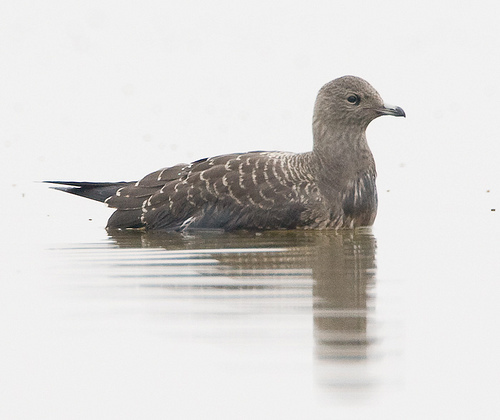
this is a gray bird with cream speckles on the wings and a sturdy, hooked beak.
a gray bird with white stripes on its wings, dark gray recticles, yellow eyes, and a short white and black bill.
a brown water bird that is uniformly brown all over, and has white concentric striations on its brown body.
the bird has a grey crown and a long black bill that is curved.
this swimming bird has a dark brown body with white barring on the back and a medium length, sharp beak.
the duck has a small head with brown feathers and narrow neck with a pointy tail.
this is a gray bird that has a somewhat long neck and a beak that curves down at the end.
this greyish-brown bird has a round, uniformly colored head with a short, slightly curved bill and white-tipped plumage.
this large bird has a medium sized bill, dark colored wings, and grey colored neck.
this bird has a brown head, with a black pointed bill.
Species: Long Tailed Jaeger